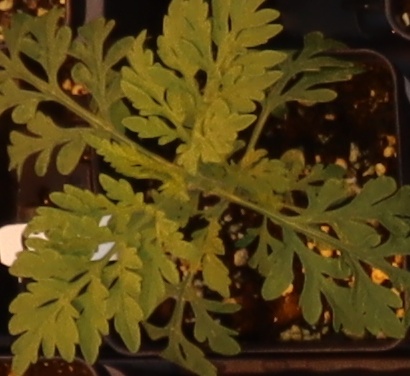
Label: Ragweed